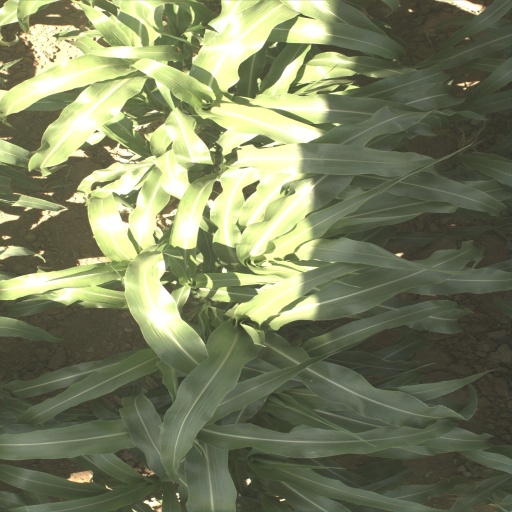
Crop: sorghum